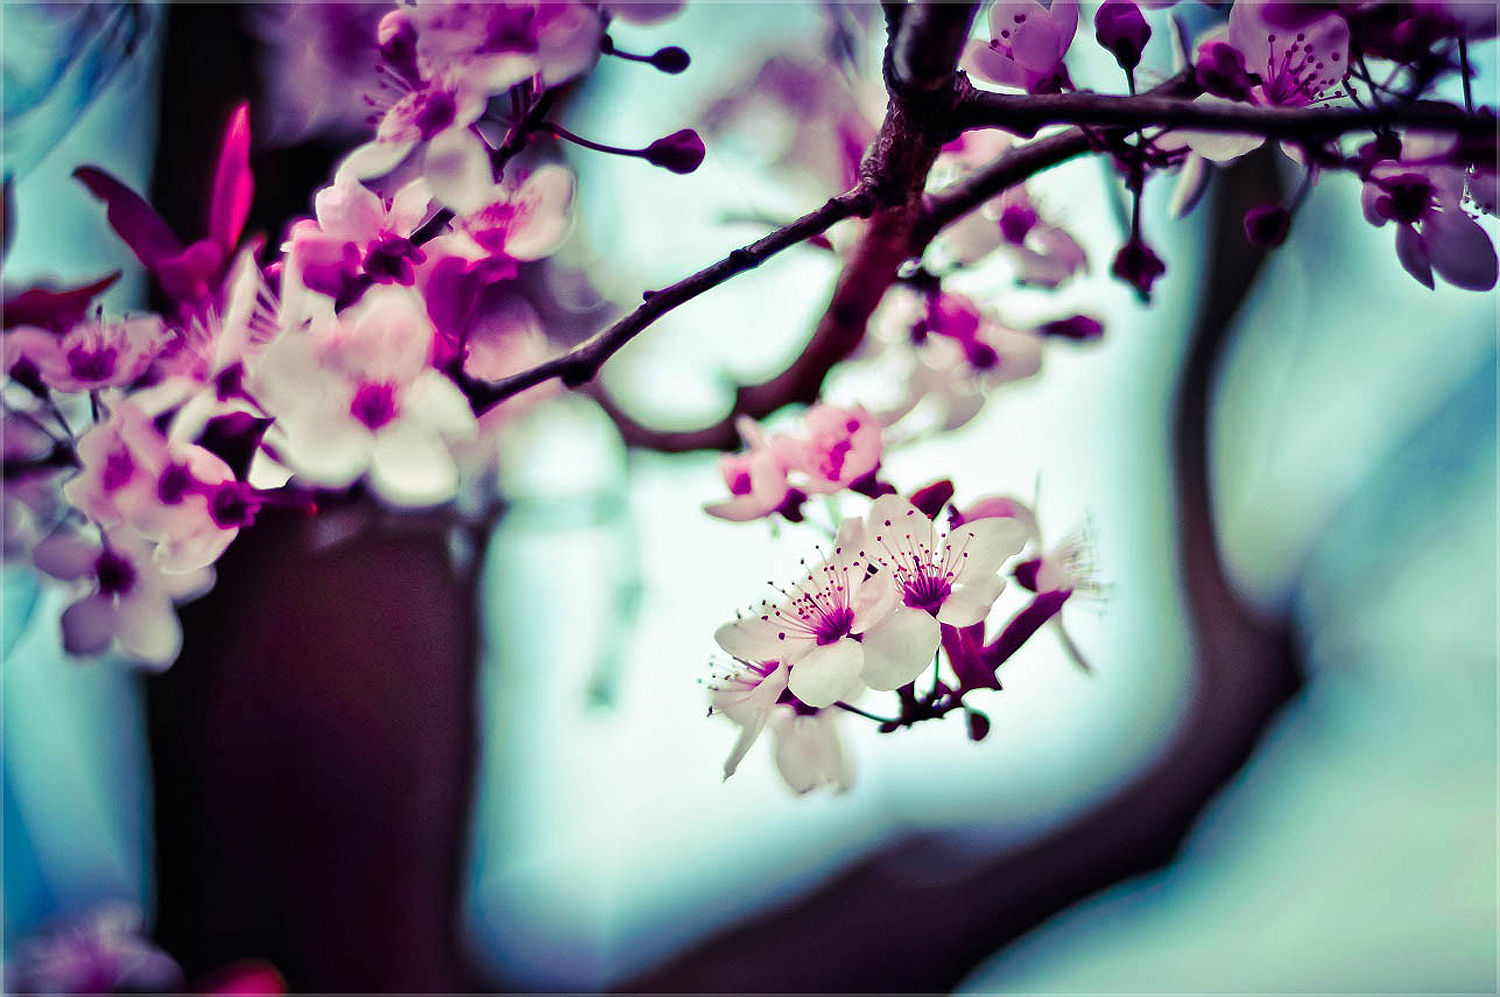
nature, branch, blossom, blur, plant, photography, flower, purple, petal, floral, spring, color, botany, blue, pink, flora, season, cherry blossom, flowers, purple flowers, macro photography